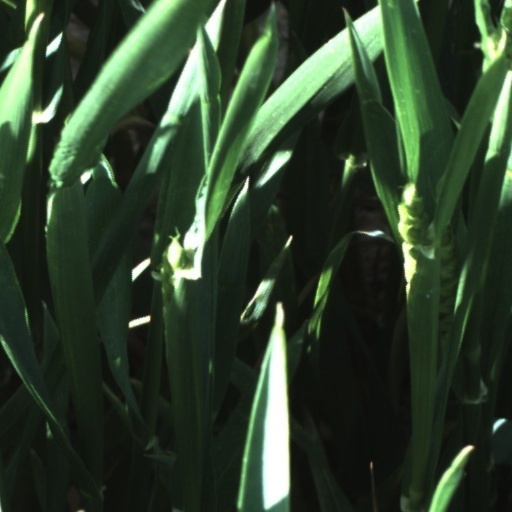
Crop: wheat